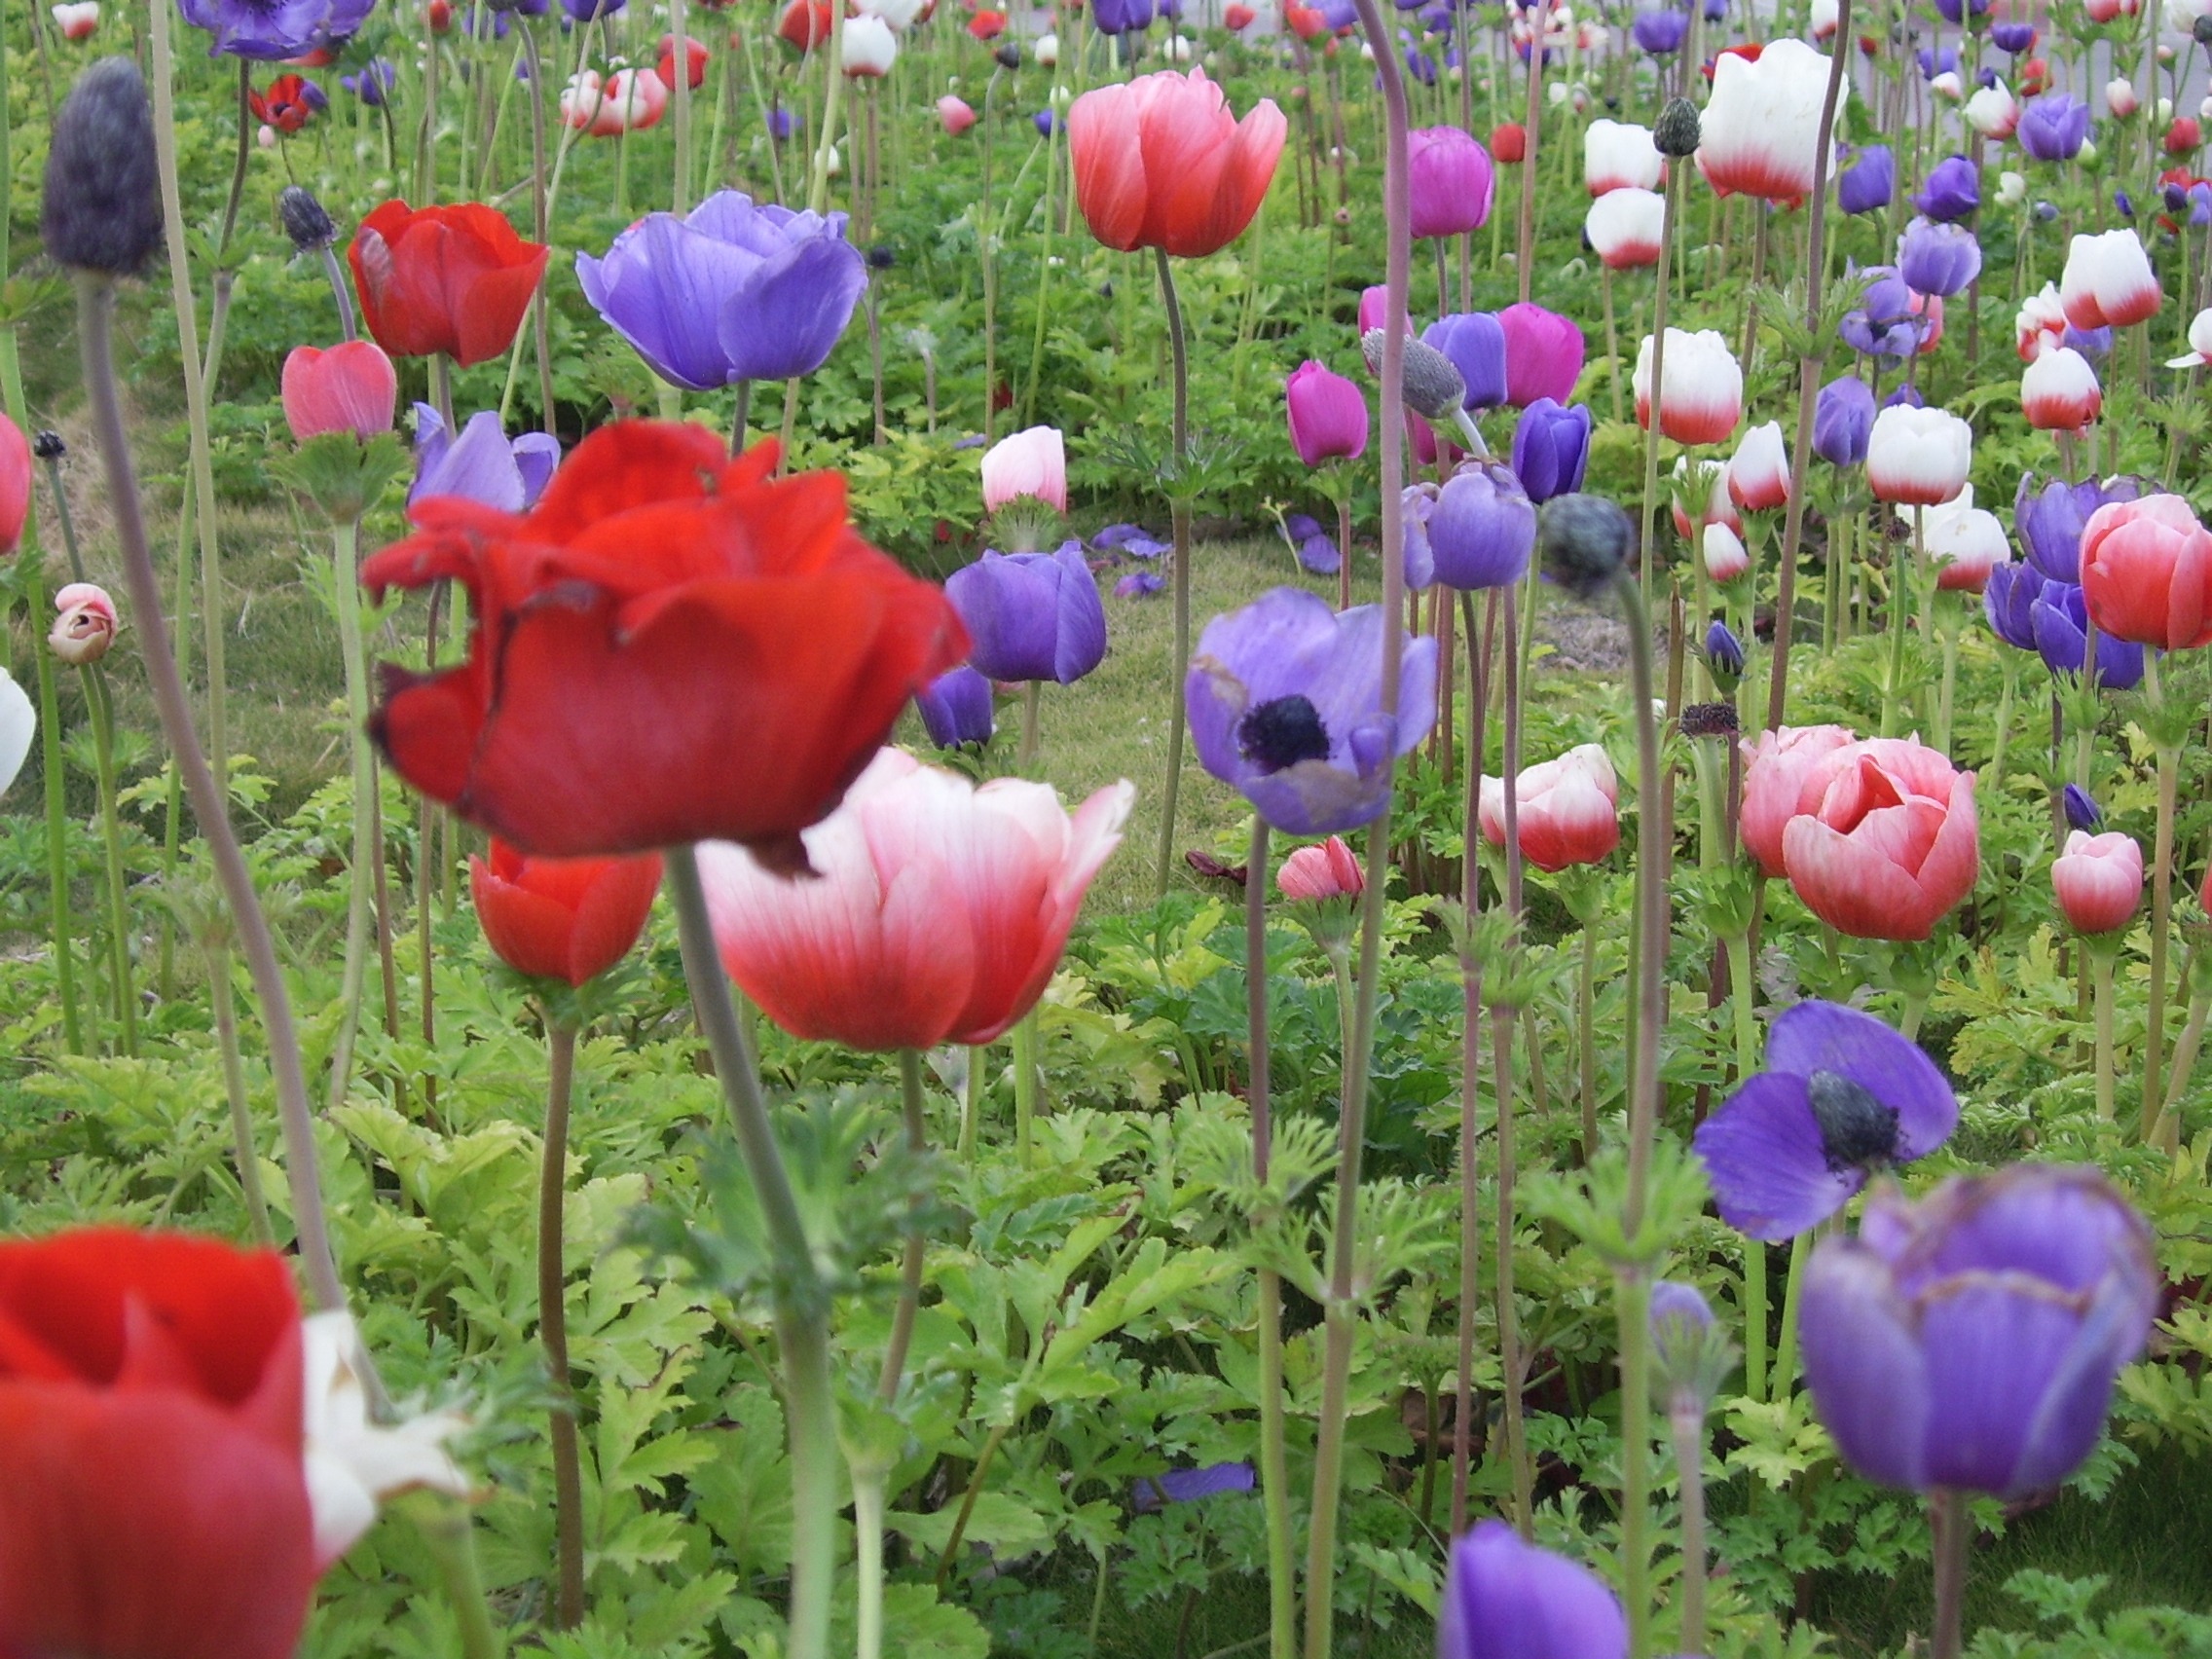
nature, blossom, plant, field, meadow, flower, petal, floral, tulip, flora, colors, poppy, flowering plant, land plant